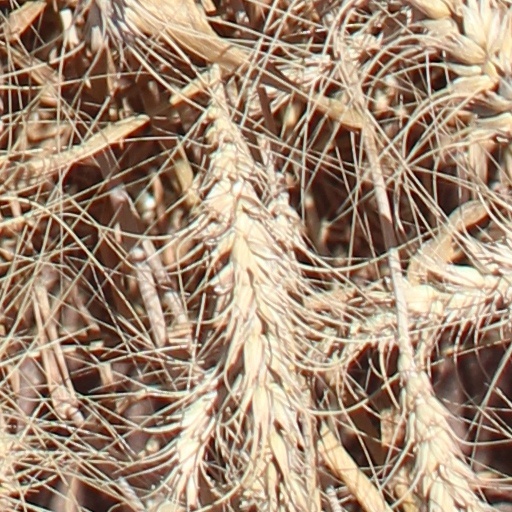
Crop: wheat